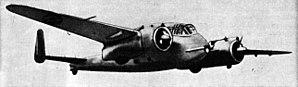
Le Breguet Br.693 était un avion d'attaque au sol utilisé par la France pendant la Seconde Guerre mondiale.
Le Breguet Br.691 est un avion d'attaque au sol utilisé par l'armée de l'air française pendant la Seconde Guerre mondiale. C'est un dérivé du Breguet 690, prototype qui fut commandé dans le cadre du développement de la formule de chasseur triplace.